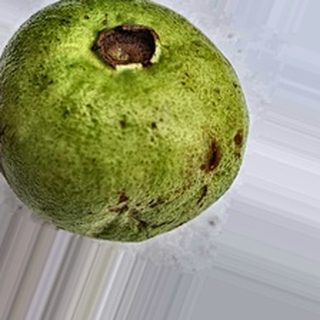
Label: guava_fruit_fly